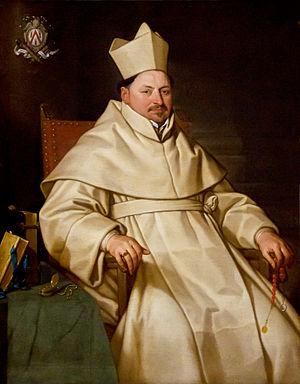
Peter Franchoys, né en 1606 à Malines, où il meurt le 11 août 1654, est un peintre baroque flamand.